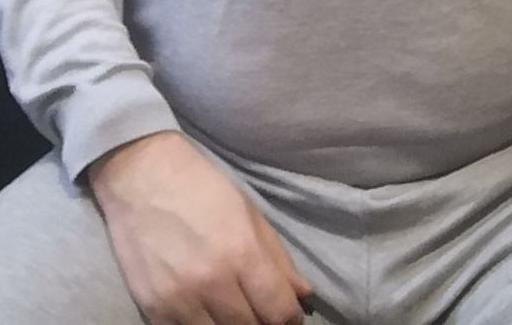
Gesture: no_gesture